Doris de Pont

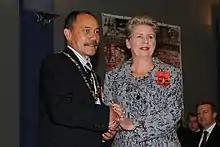
de Pont received the Insignia of an Officer of the New Zealand Order of Merit for services to fashion

Doris de Pont (born 1954) is a New Zealand fashion designer and director of the New Zealand Fashion Museum.